George Lewis Becke

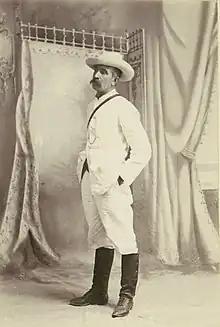
George Lewis Becke, c. 1900

Becke wrote about Bully Hayes in "The Strange Adventures of James Shervinton" and other stories: "Captain "Bully" Hayes"; "Concerning "Bully" Hayes"; "The Wreck Of The Leonora: A Memory Of "Bully" Hayes". However these stories must be read with caution as the line between fact and fiction-writing is unclear. Becke's experiences in the Pacific provided most of the material for Becke's stories.